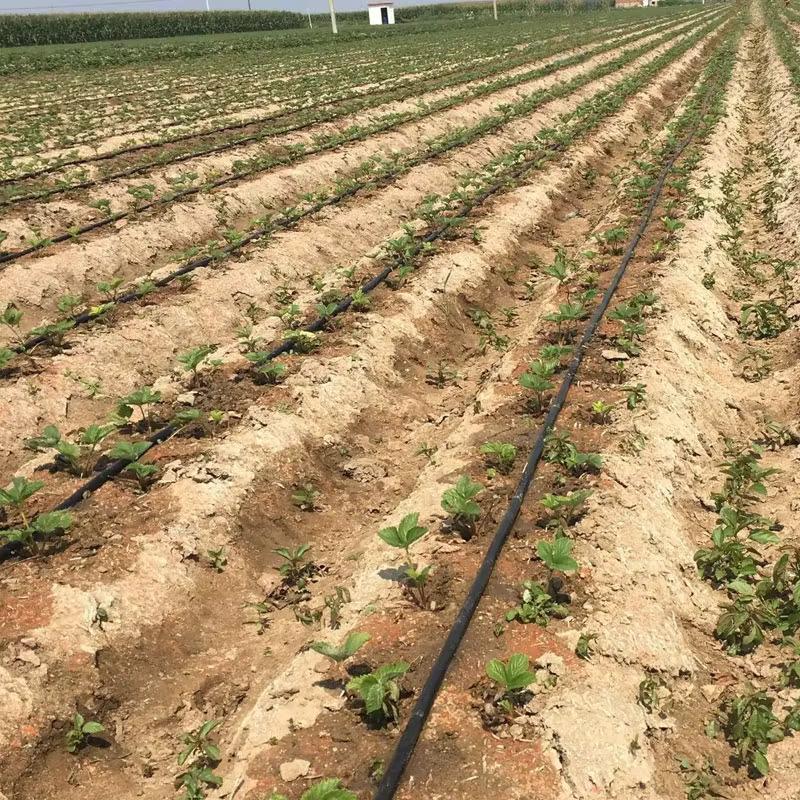
Kilimo cha mbegu kilichopandwa kwa matuta na zimepandwa kwa mstari, kuna bomba jingi zenye rangi nyeusi za maji zinazotumika katika umwagiliaji.